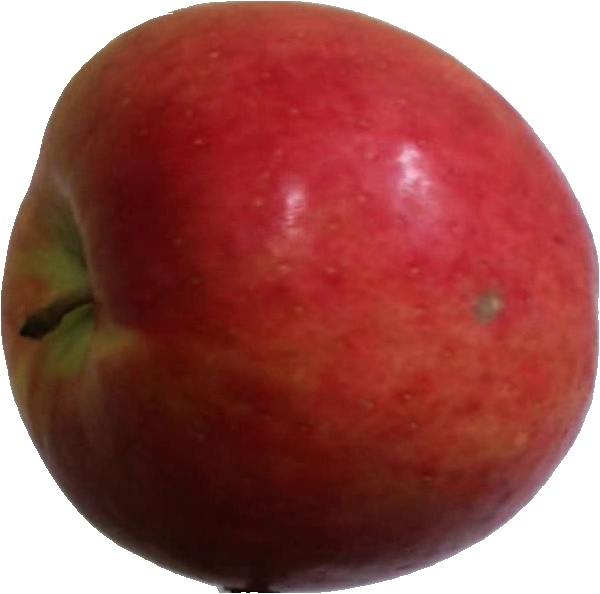
Label: apple_crimson_snow_1